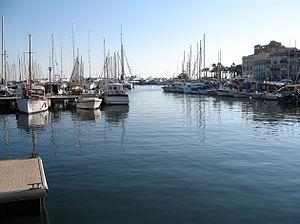
Défi à Ric Hochet est le troisième tome de la série de bande dessinée Ric Hochet.